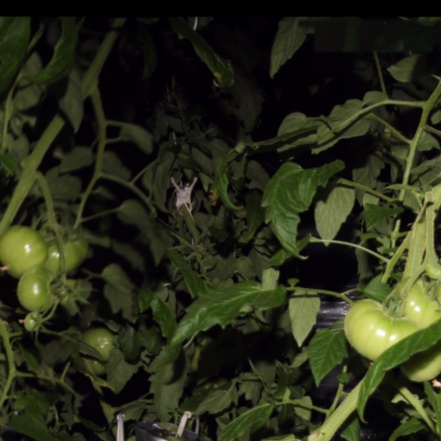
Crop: tomato